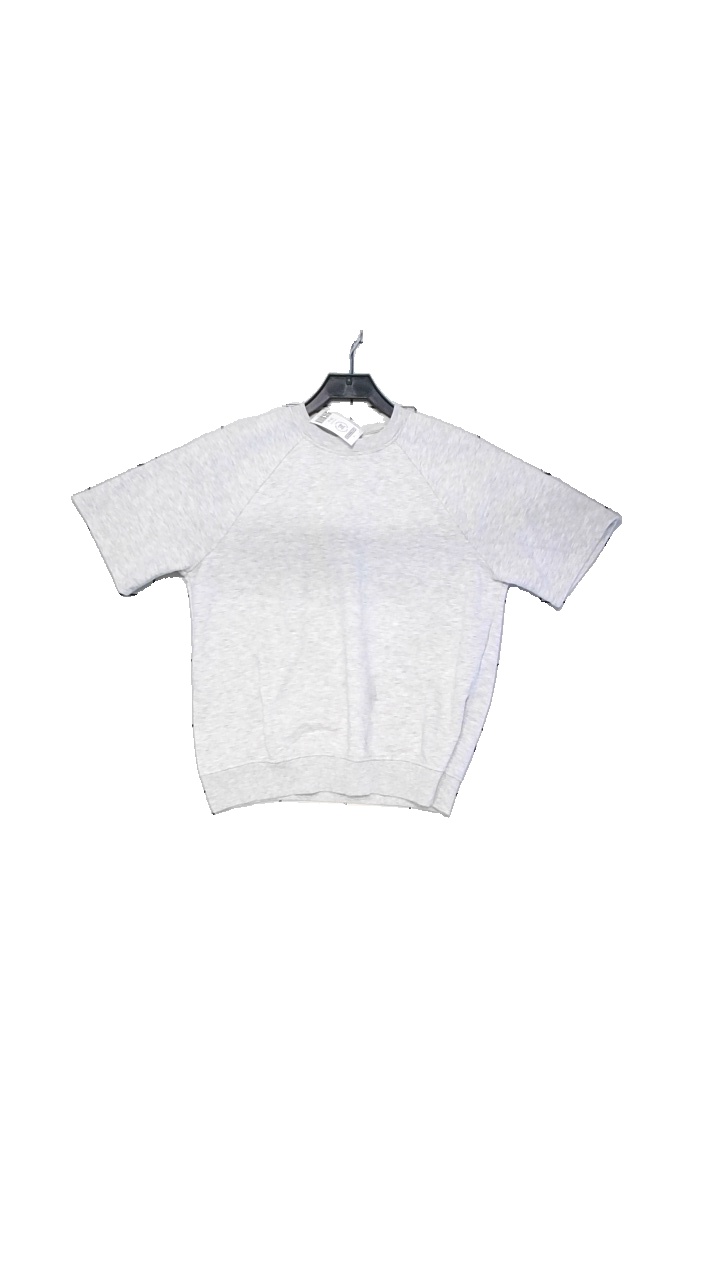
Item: Sweater (Ladies)
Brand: H&m
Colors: Grey
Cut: Loose
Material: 65% cotton, 35% polyester
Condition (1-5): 5
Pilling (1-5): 4
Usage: Reuse
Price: <50